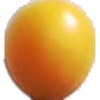
Label: Cherry Wax Yellow 1